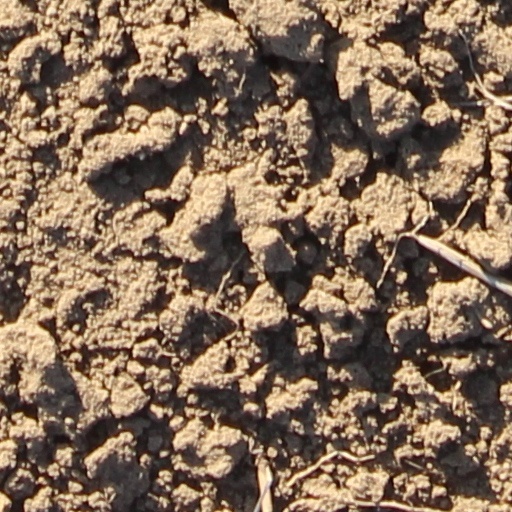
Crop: wheat